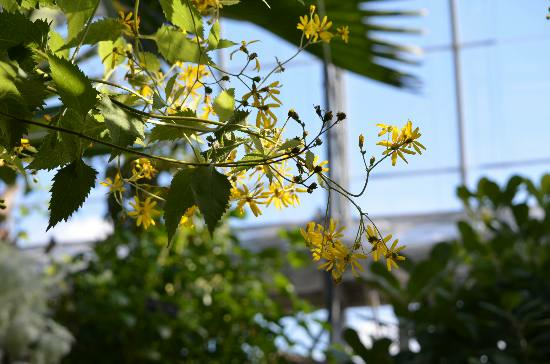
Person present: No